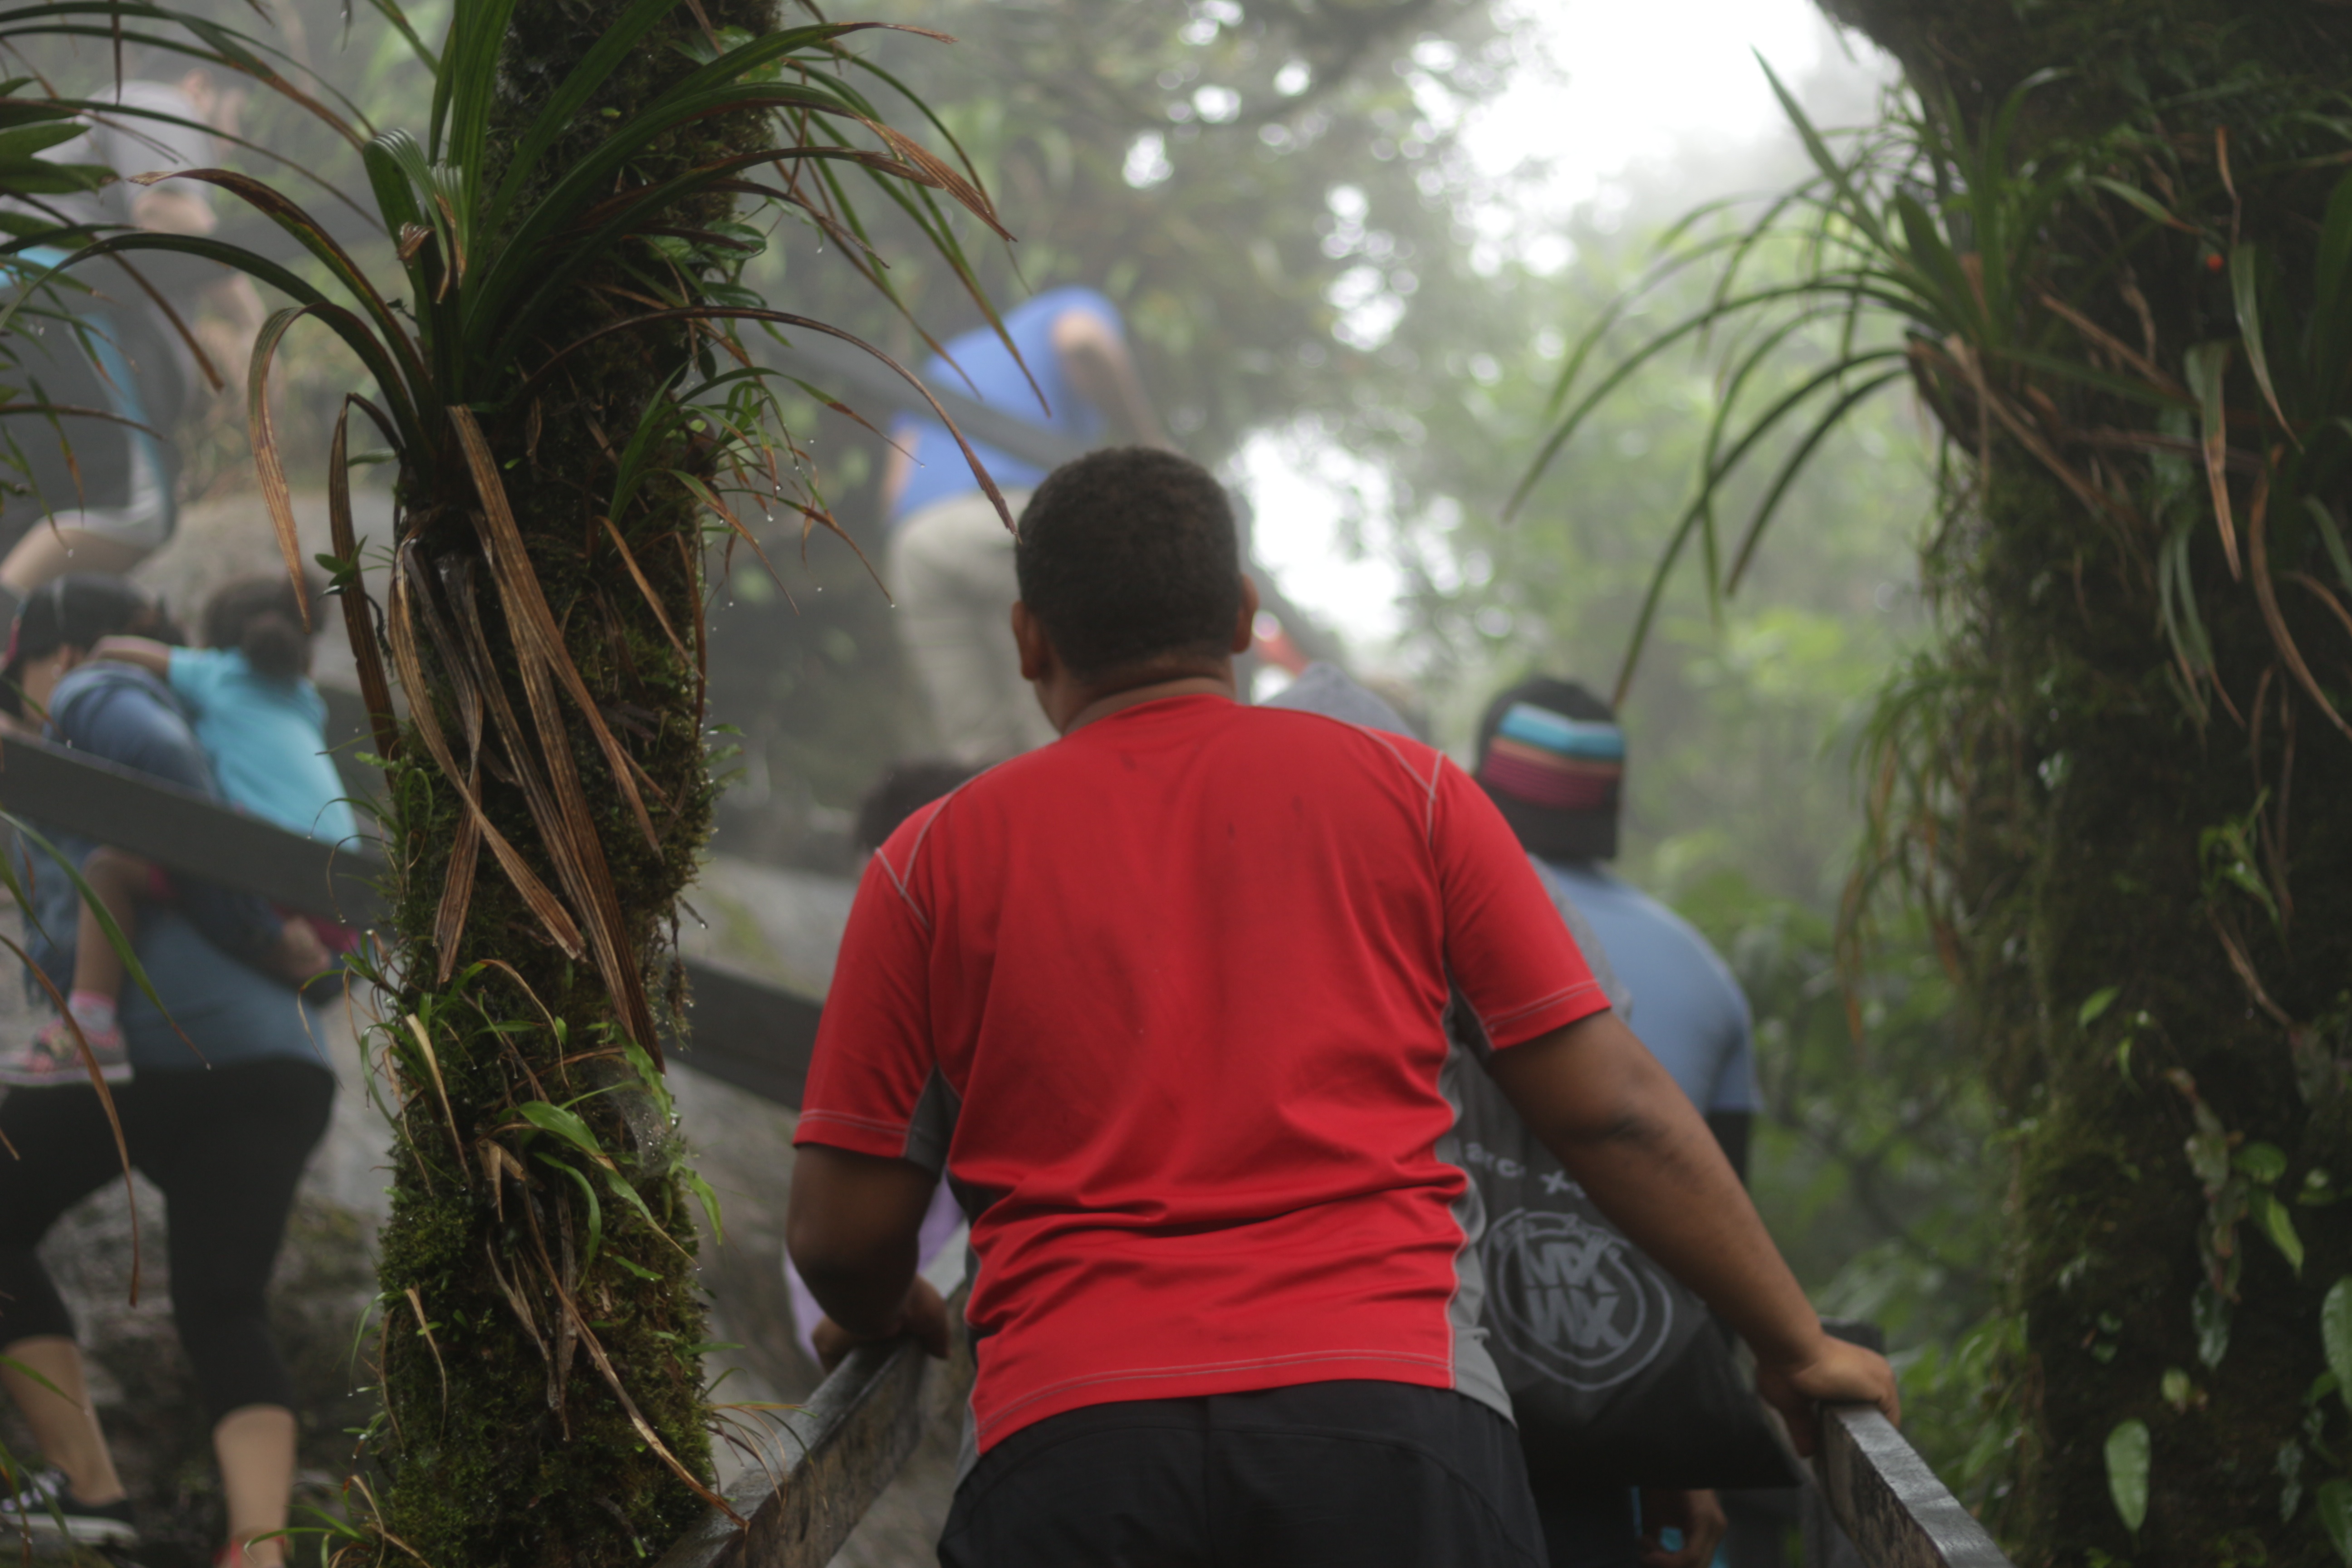
tree, forest, walking, people, adventure, jungle, rainforest